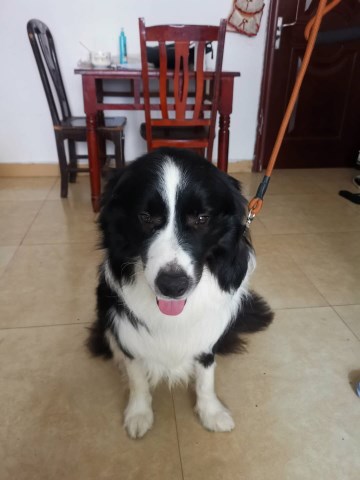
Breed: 2594-n000109-Border_collie